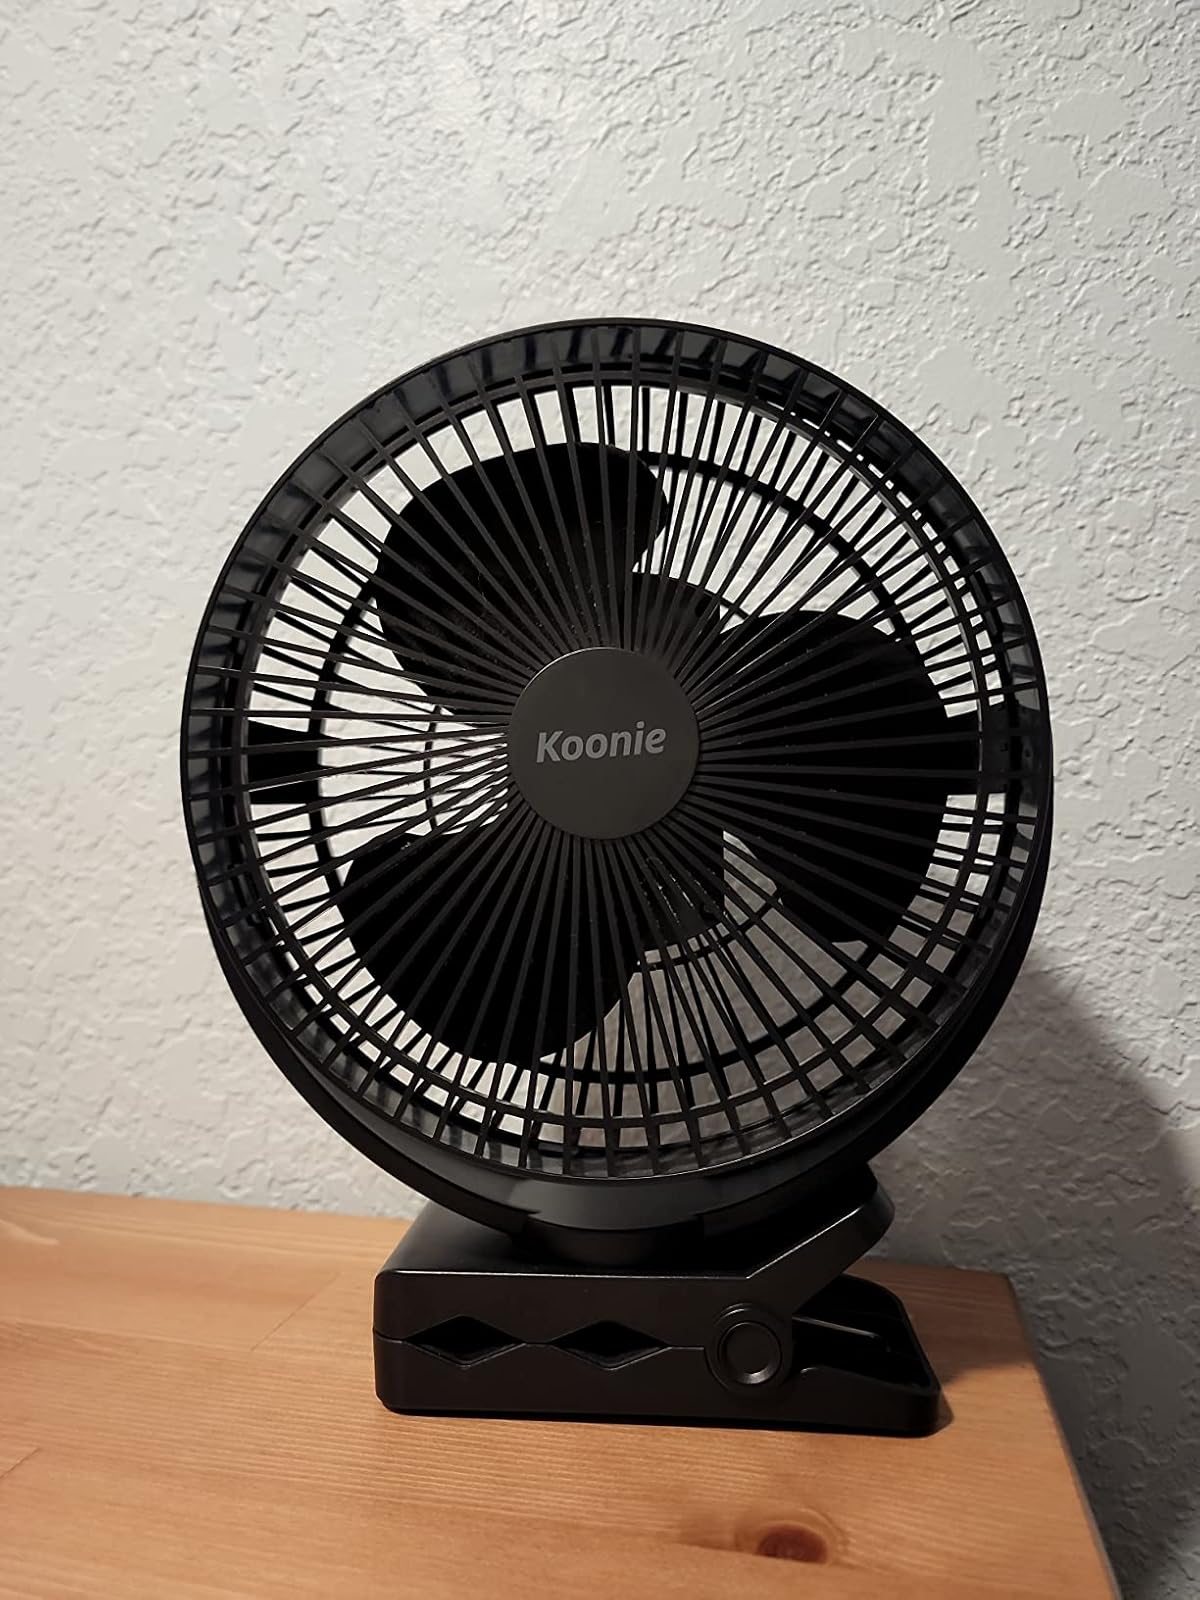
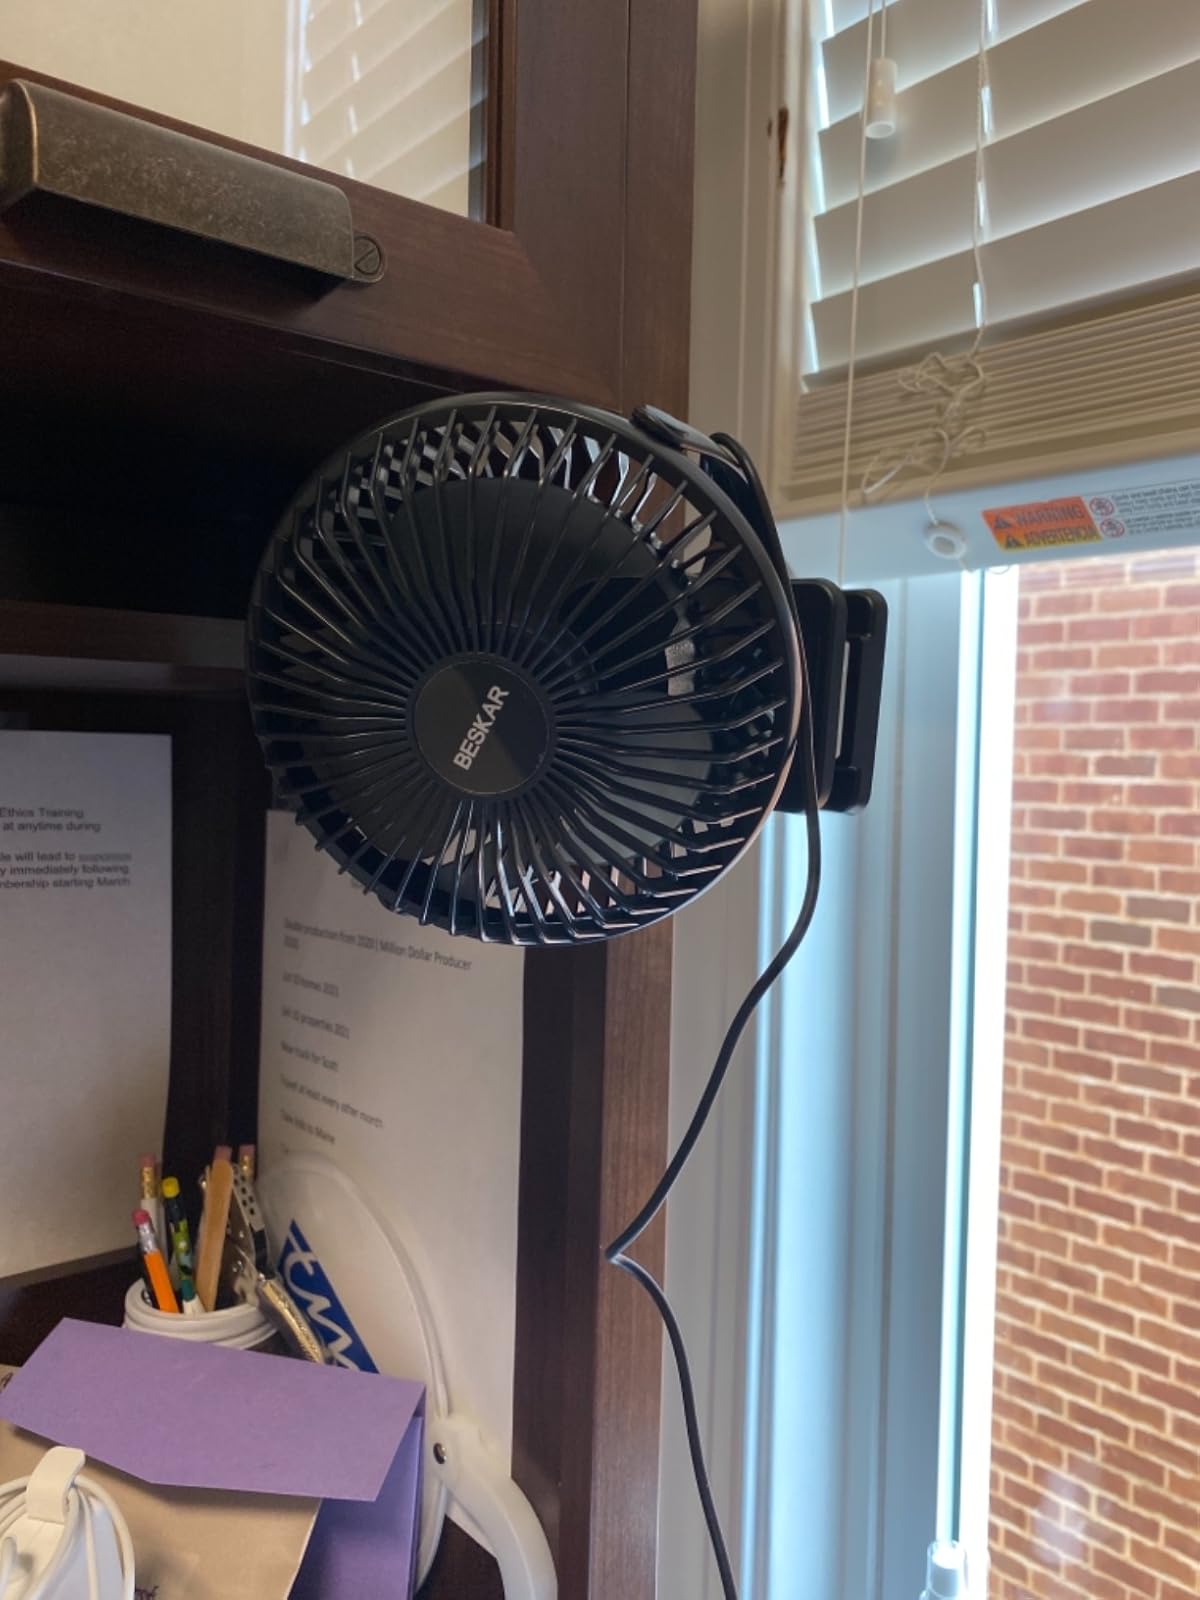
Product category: fan
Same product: no